List of birds of Kerala

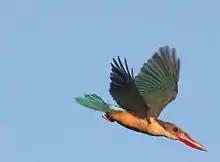
Stork-billed kingfisher in Kumarakom

Kingfishers are medium-sized birds with large heads, long, pointed bills, short legs and stubby tails.